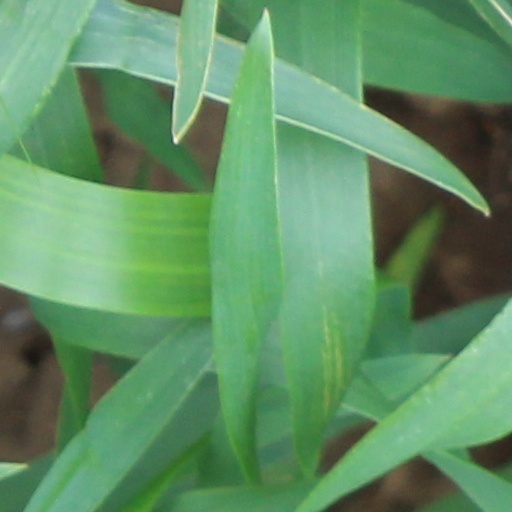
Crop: wheat